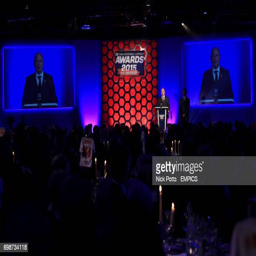
chief executive of businessperson on stage during awards